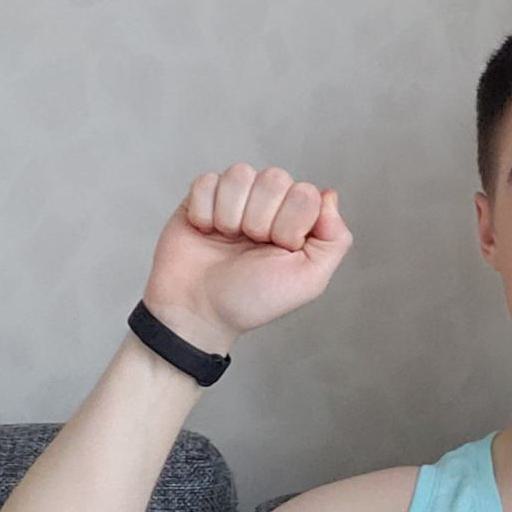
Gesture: fist